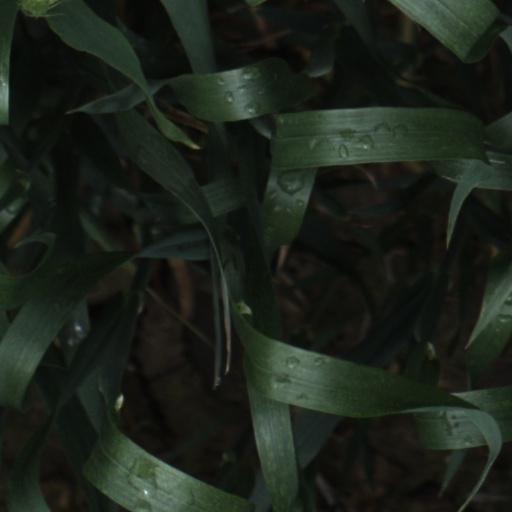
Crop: wheat